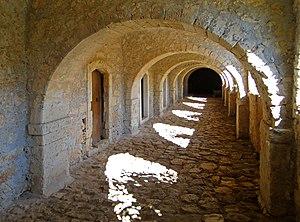
Cloître du monastère d'Arkadi en Crète, Grèce
Le monastère d’Arkadi est un monastère orthodoxe situé sur un plateau fertile à 23 km au sud-est de Rethymnon, sur l'île de Crète.